The Friars (Tasmania)

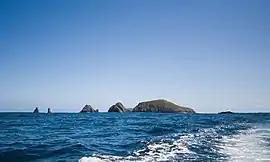
The Friar Island group

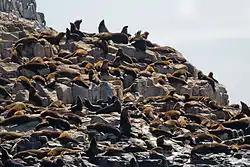
Australian fur seal colony, Friar Island

The Friars are four steep dolerite rocks, with a combined area of about , in south-eastern Australia. They are part of the Actaeon Island Group, lying close to the south-eastern coast of Tasmania, at the southern entrance to the D'Entrecasteaux Channel between Bruny Island and the mainland. They form part of South Bruny National Park.